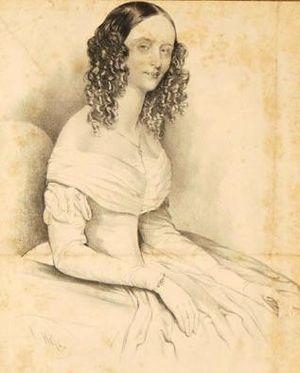
23 janvier : La Bayadère, ballet de Léon Minkus, créé au Théâtre Bolchoï Kamenny de Saint-Pétersbourg.
Teresa Di Giuli-Borsi est une cantatrice italienne qui s'est produite au milieu du XIXᵉ siècle.